The Verve

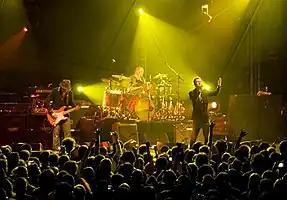
The Verve performing at Madison Square Garden in 2008. From left to right: Nick McCabe, Peter Salisbury, Richard Ashcroft and, out of sight, Simon Jones

The Verve were an English rock band formed in Wigan in 1990 by lead vocalist Richard Ashcroft, guitarist Nick McCabe, bass guitarist Simon Jones and drummer Peter Salisbury. Guitarist and keyboard player Simon Tong later became a member in their first reunion only.